Death Angel

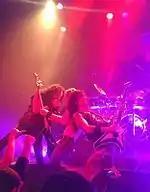
Death Angel headlining in Toronto, 2013

Drummer and founding member Andy Galeon left Death Angel in May 2009 for family and personal reasons. He stated in a September 2009 interview: "We had a tour booked, and basically, I had personal things I had to deal with — I had a newborn baby — and I just was like, 'Well, I've gotta do stuff at home.' We [the members of Death Angel] weren't communicating well or nothing. I wasn't about to ask them to not go [on the road], so I just said, 'I'll just leave then. This left Rob Cavestany as the only founding member remaining in the band. Galeon was replaced by Will Carroll (formerly of Scarecrow, Old Grandad and Vicious Rumors).